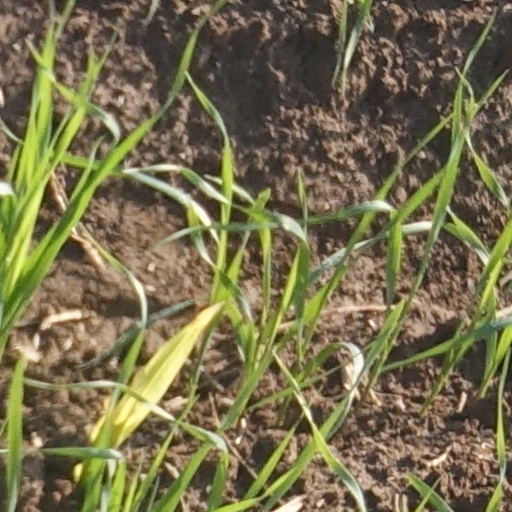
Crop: wheat